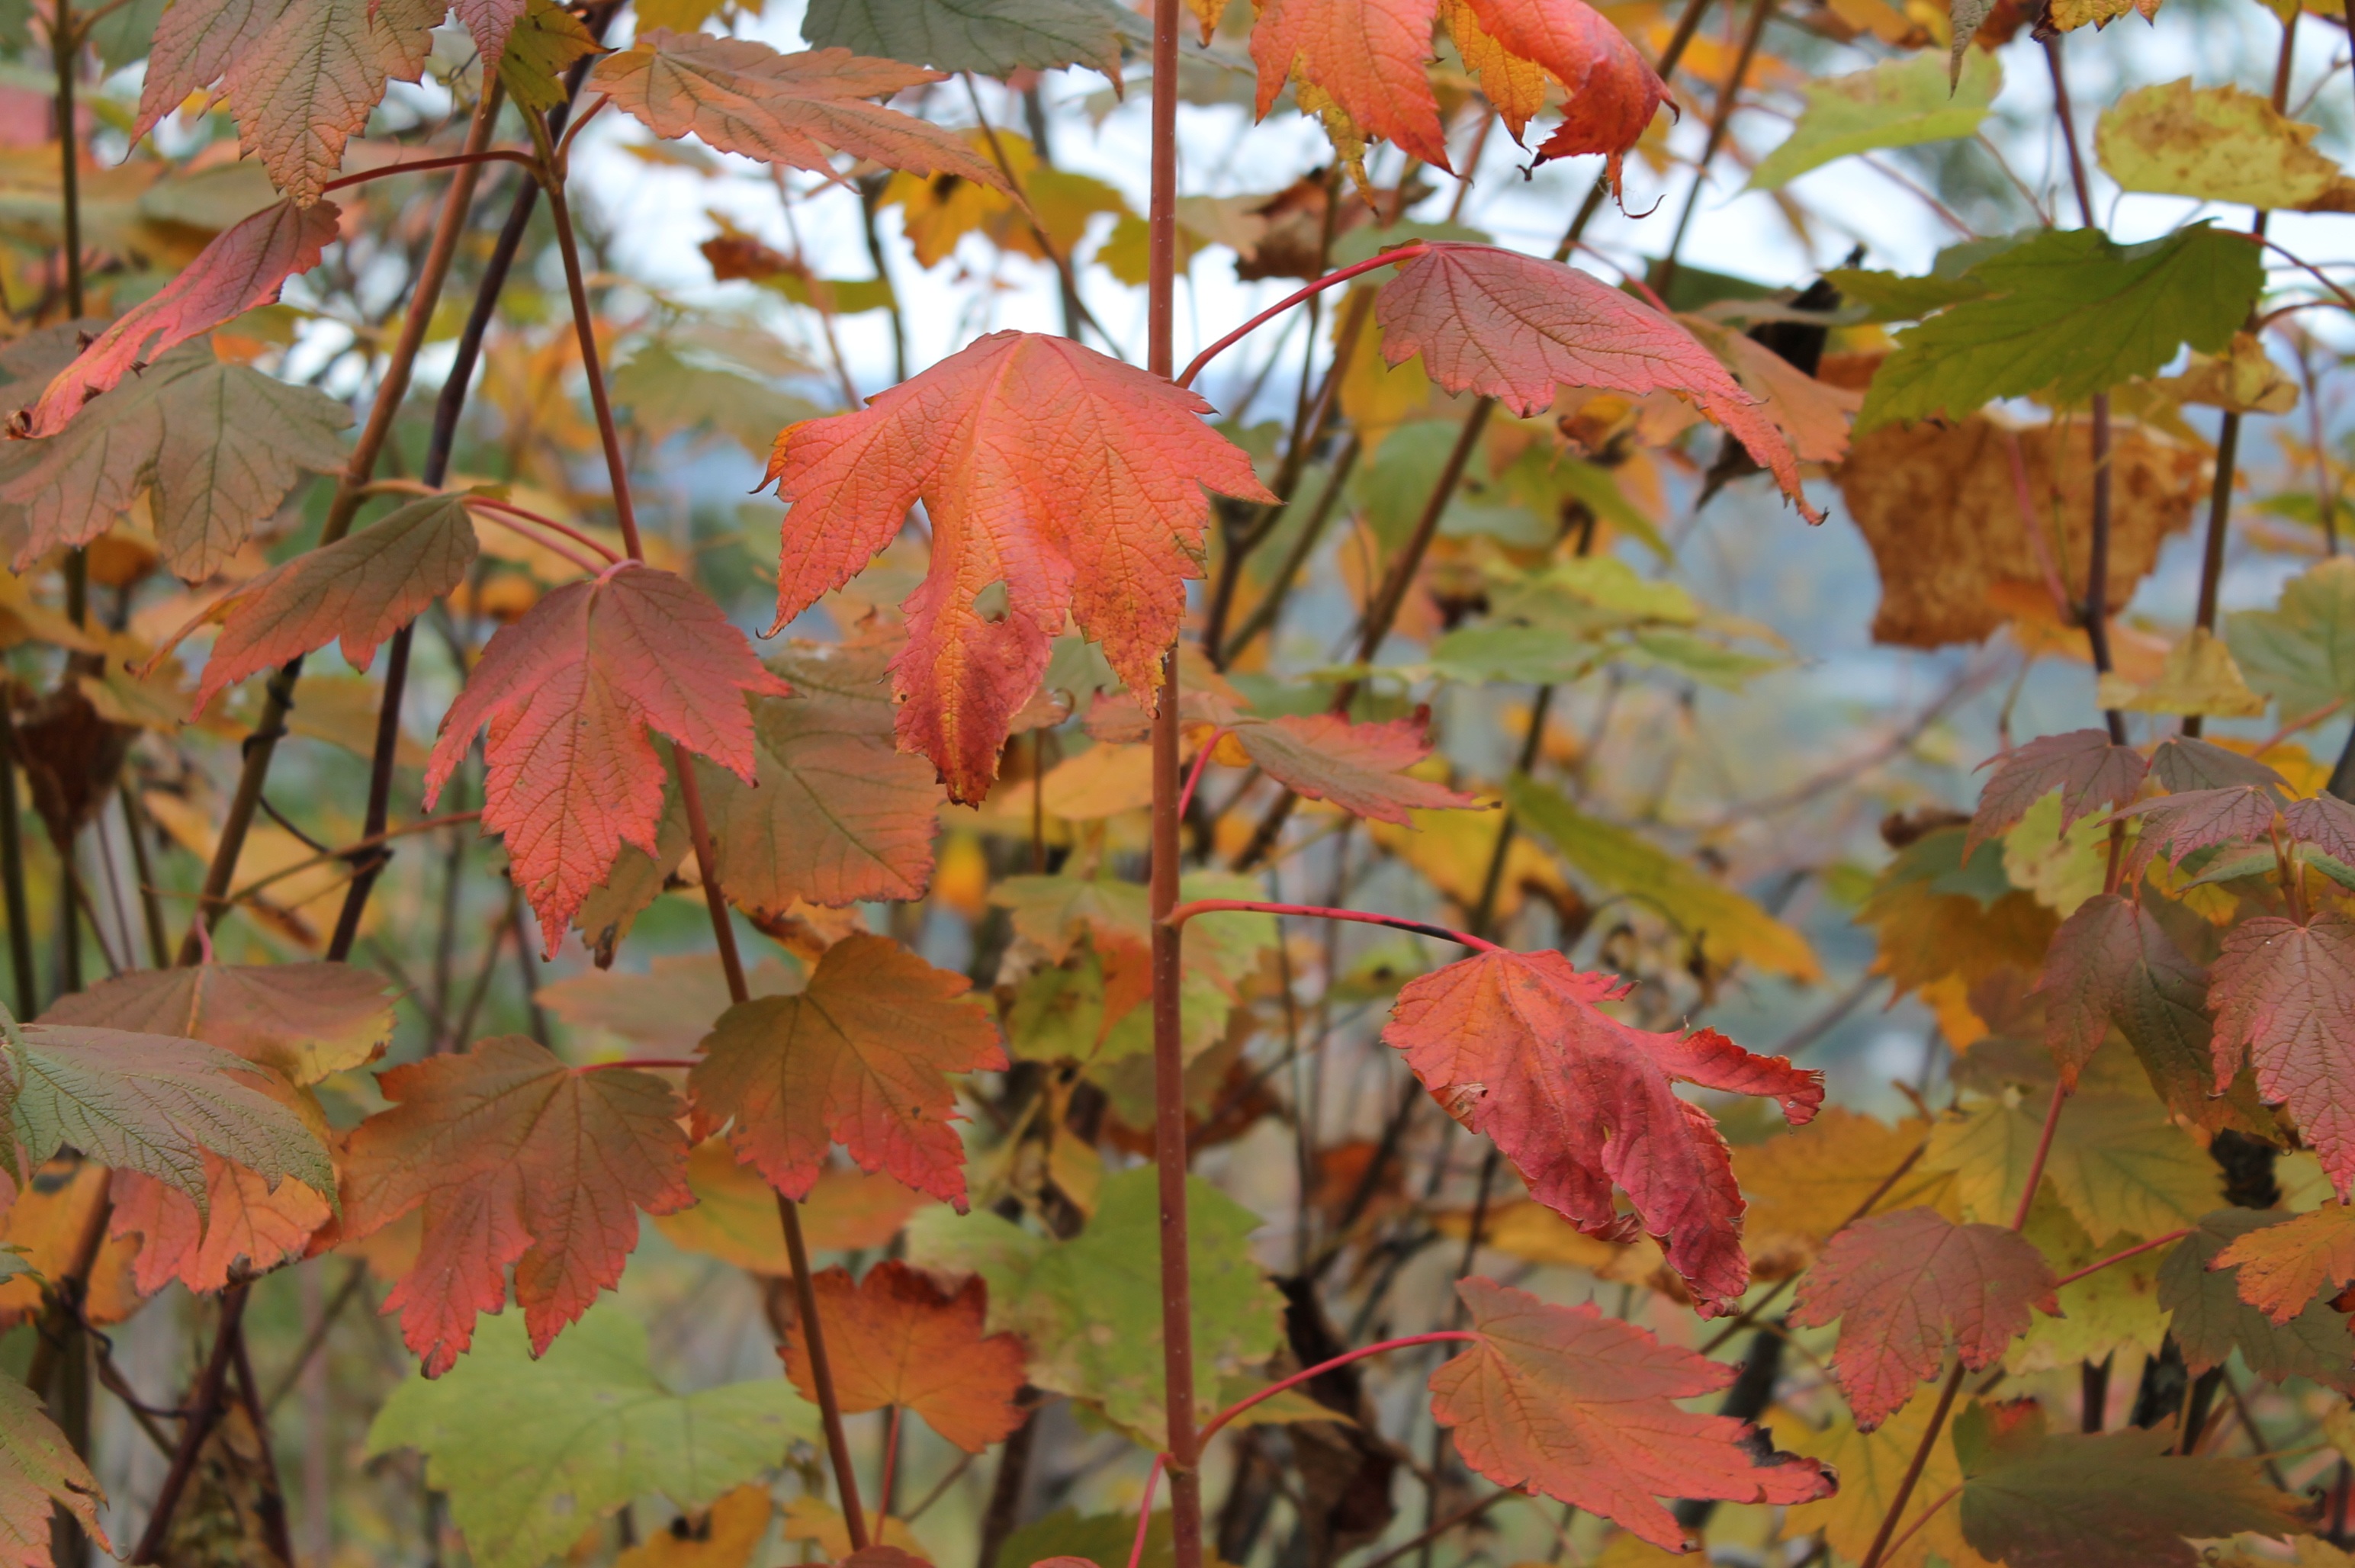
tree, branch, plant, leaf, fall, flower, foliage, autumn, season, maple tree, maple leaf, shrub, seasonal, deciduous, autumn leaves, flowering plant, woody plant, land plant